Heraclitus

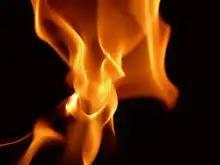
Heraclitus believed the cosmos "no god nor man did create, but it ever was and is and will be: ever-living fire".

The Milesians before Heraclitus had a view called material monism which conceived of certain elements as the "arche" – Thales with water, Anaximander with "apeiron", and Anaximenes with air. Since antiquity, philosophers have concluded that Heraclitus construed of fire as the "arche", the ultimate reality or the fundamental element that gave rise to the other elements. Pre-Socratic scholar Eduard Zeller has argued that Heraclitus believed that heat in general and dry exhalation in particular, rather than visible fire, was the "arche".